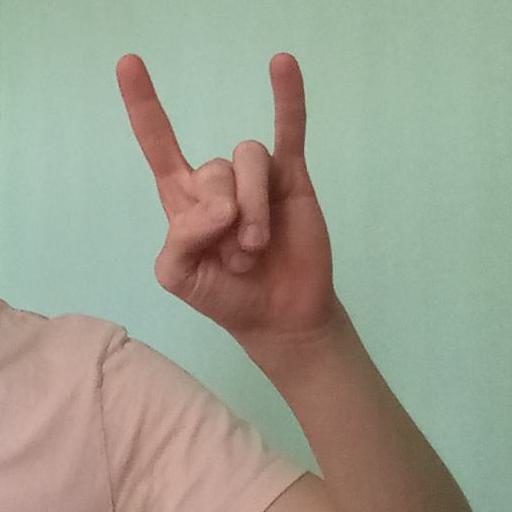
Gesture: rock